Kuopio Market Hall

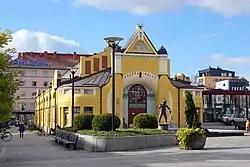
The Kuopio Market Hall in 2020

Kuopio Market Hall is an Art Nouveau-style market hall on Kuopio Market Square in the Multimäki district in Kuopio, Finland. The market hall has a sales point for 30 companies. It is open all year round six days a week.